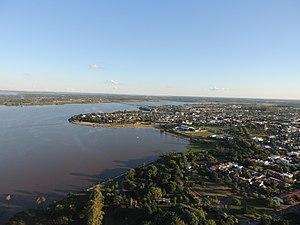
La province d'Entre Ríos est une province de l'Argentine située au nord de la province de Buenos Aires, au sud de la province de Corrientes, à l'est de la province de Santa Fe et à l'ouest de l'Uruguay.